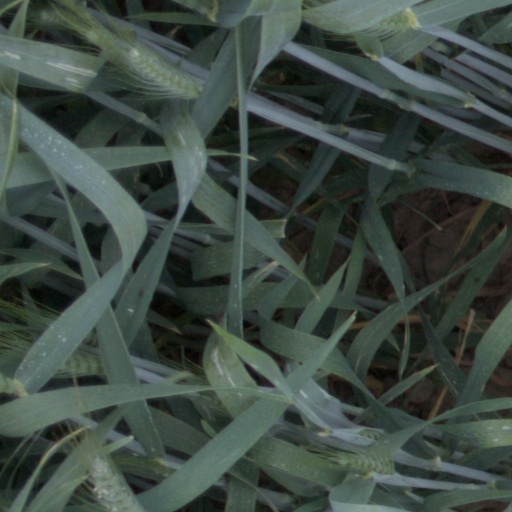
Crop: wheat